Rob Graafland

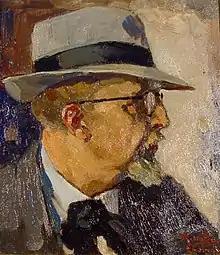

Rob Graafland (26 November 1875 – 28 April 1940) was a Dutch painter. His work was part of the painting event in the art competition at the 1936 Summer Olympics.